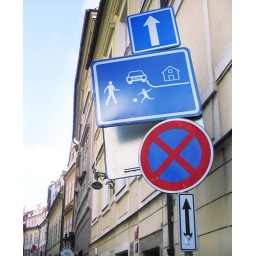
I love this road sign: beware of people playing in the street. I don't think the house is to scale. Prague